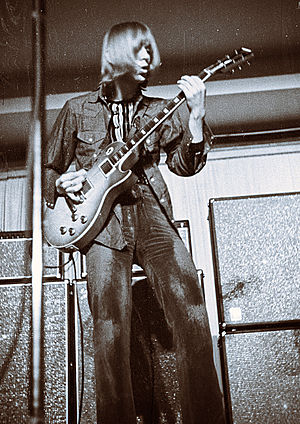
Fleetwood Mac / Medlemmer / Tidligere
"Fleetwood Mac er en britisk-amerikansk blues rock-gruppe dannet i 1967 af blandt andre tre forhenværende medlemmer af John Mayall & the Bluesbreakers, Mick Fleetwood, trommer, John McVie, bas, og Peter Green, guitar. Gruppen etablerede sig snart som et af de førende bluesorkestre i England med en stærk inspiration fra den amerikansk rhythm and blues-stilart. Gruppen fik stor succes med blandt andre nummeret ""Albatross"".